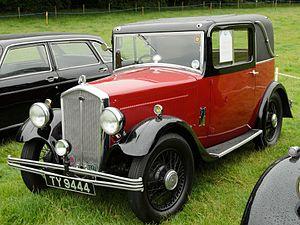
La Wolseley Hornet est une automobile légère six cylindres de douze chevaux fiscaux commercialisée en berline, coupé et randonneuse ouverte deux places ainsi que les habituels châssis roulants pour carrosserie sur mesure. Produit par l'ancien constructeur anglais Wolseley Motors Limited entre 1930 et 1936, la Hornet fut dévoilée au public à la fin du mois d'avril 1930. Wolseley avait été acheté aux curateurs par William Morris en 1927.